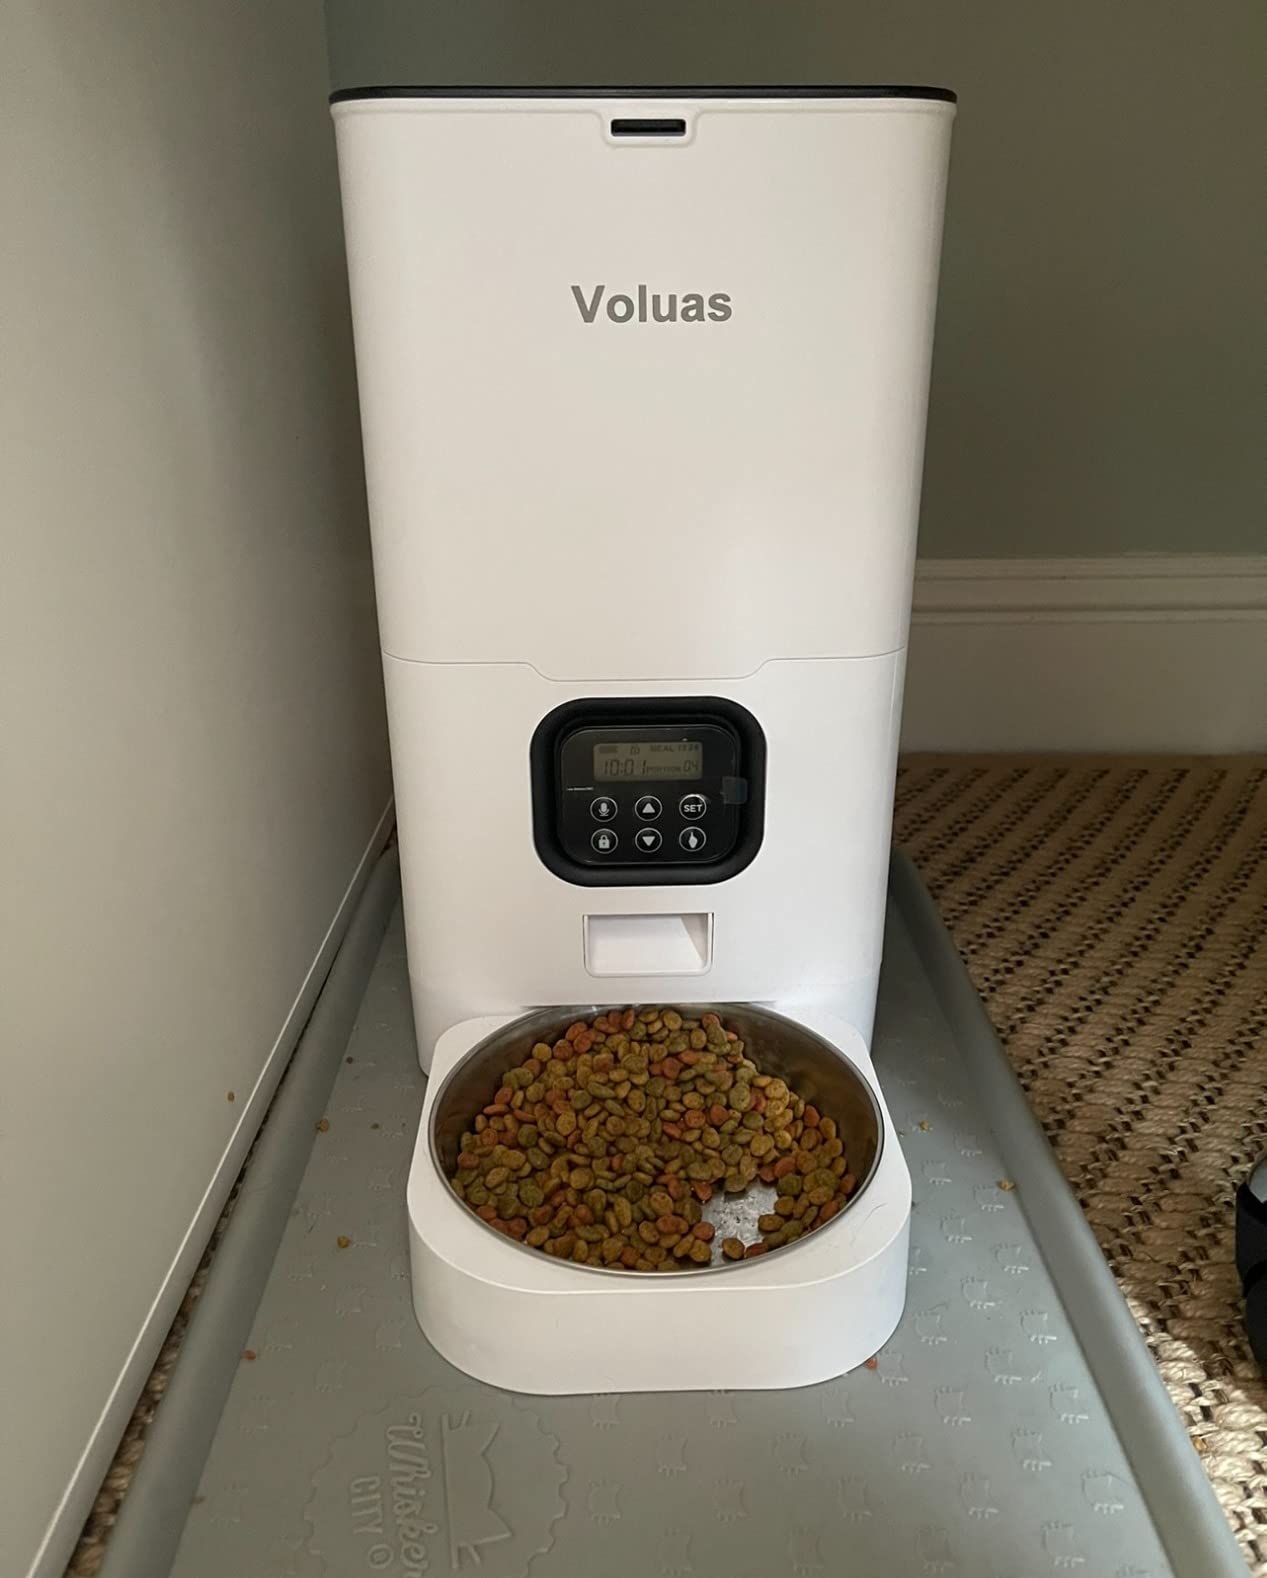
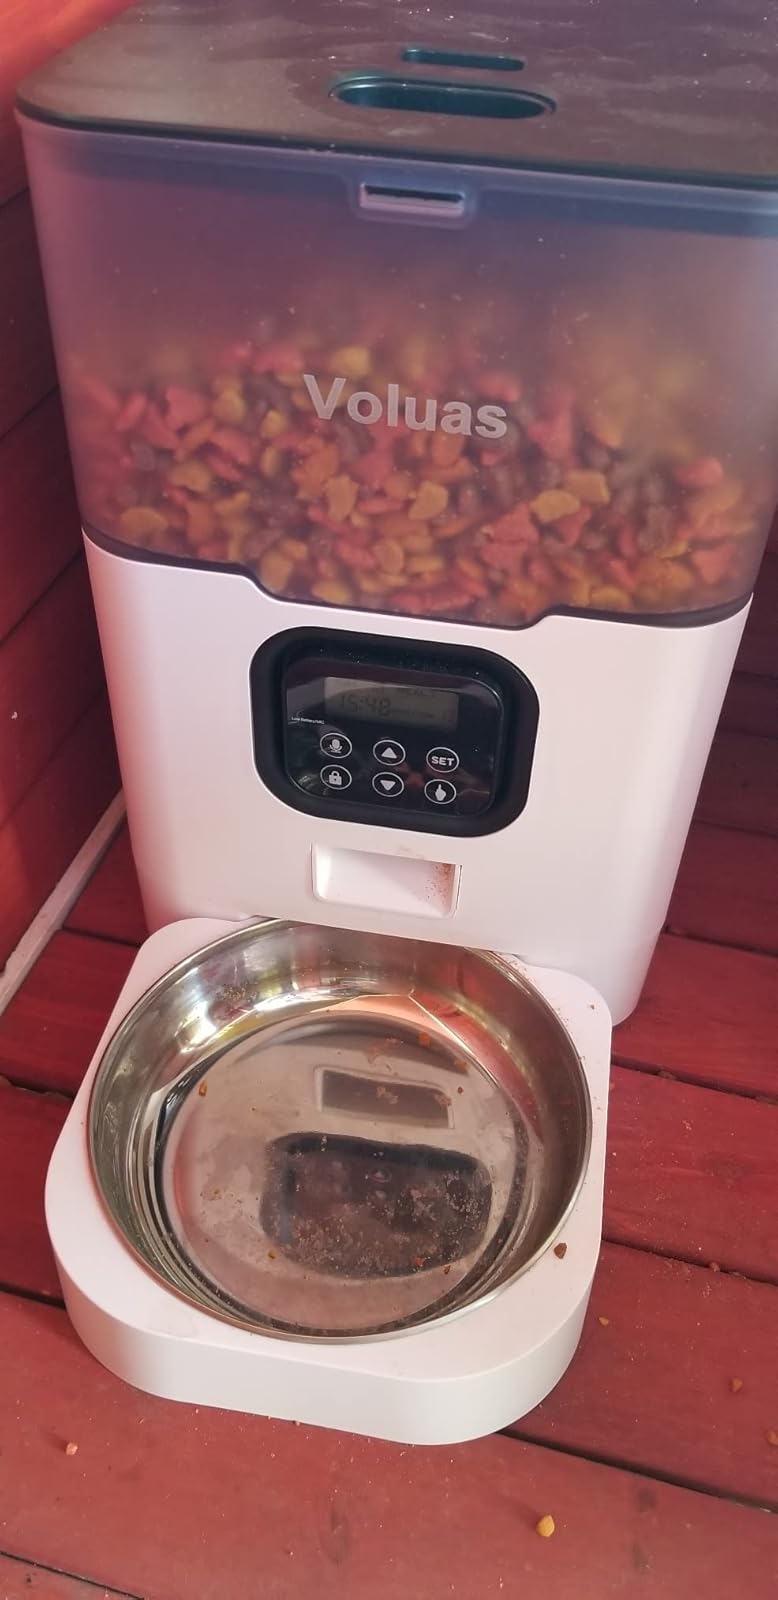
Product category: items_feeder
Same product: no